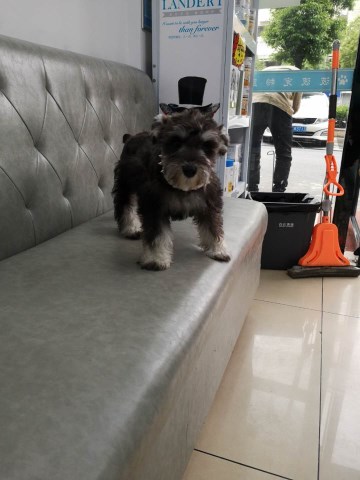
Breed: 2342-n000102-miniature_schnauzer